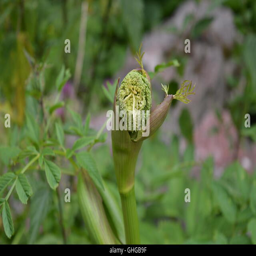
a growing plant in a forest